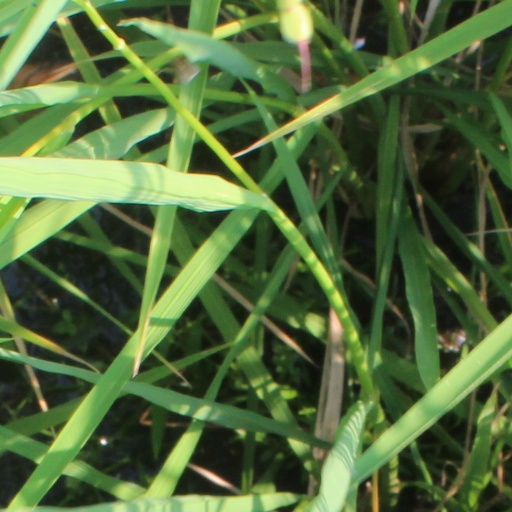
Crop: rice